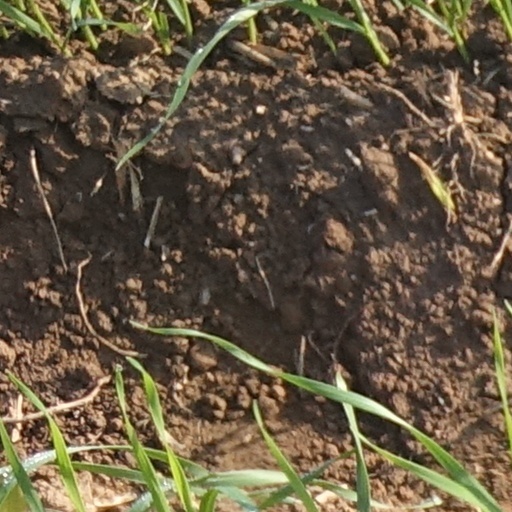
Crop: wheat